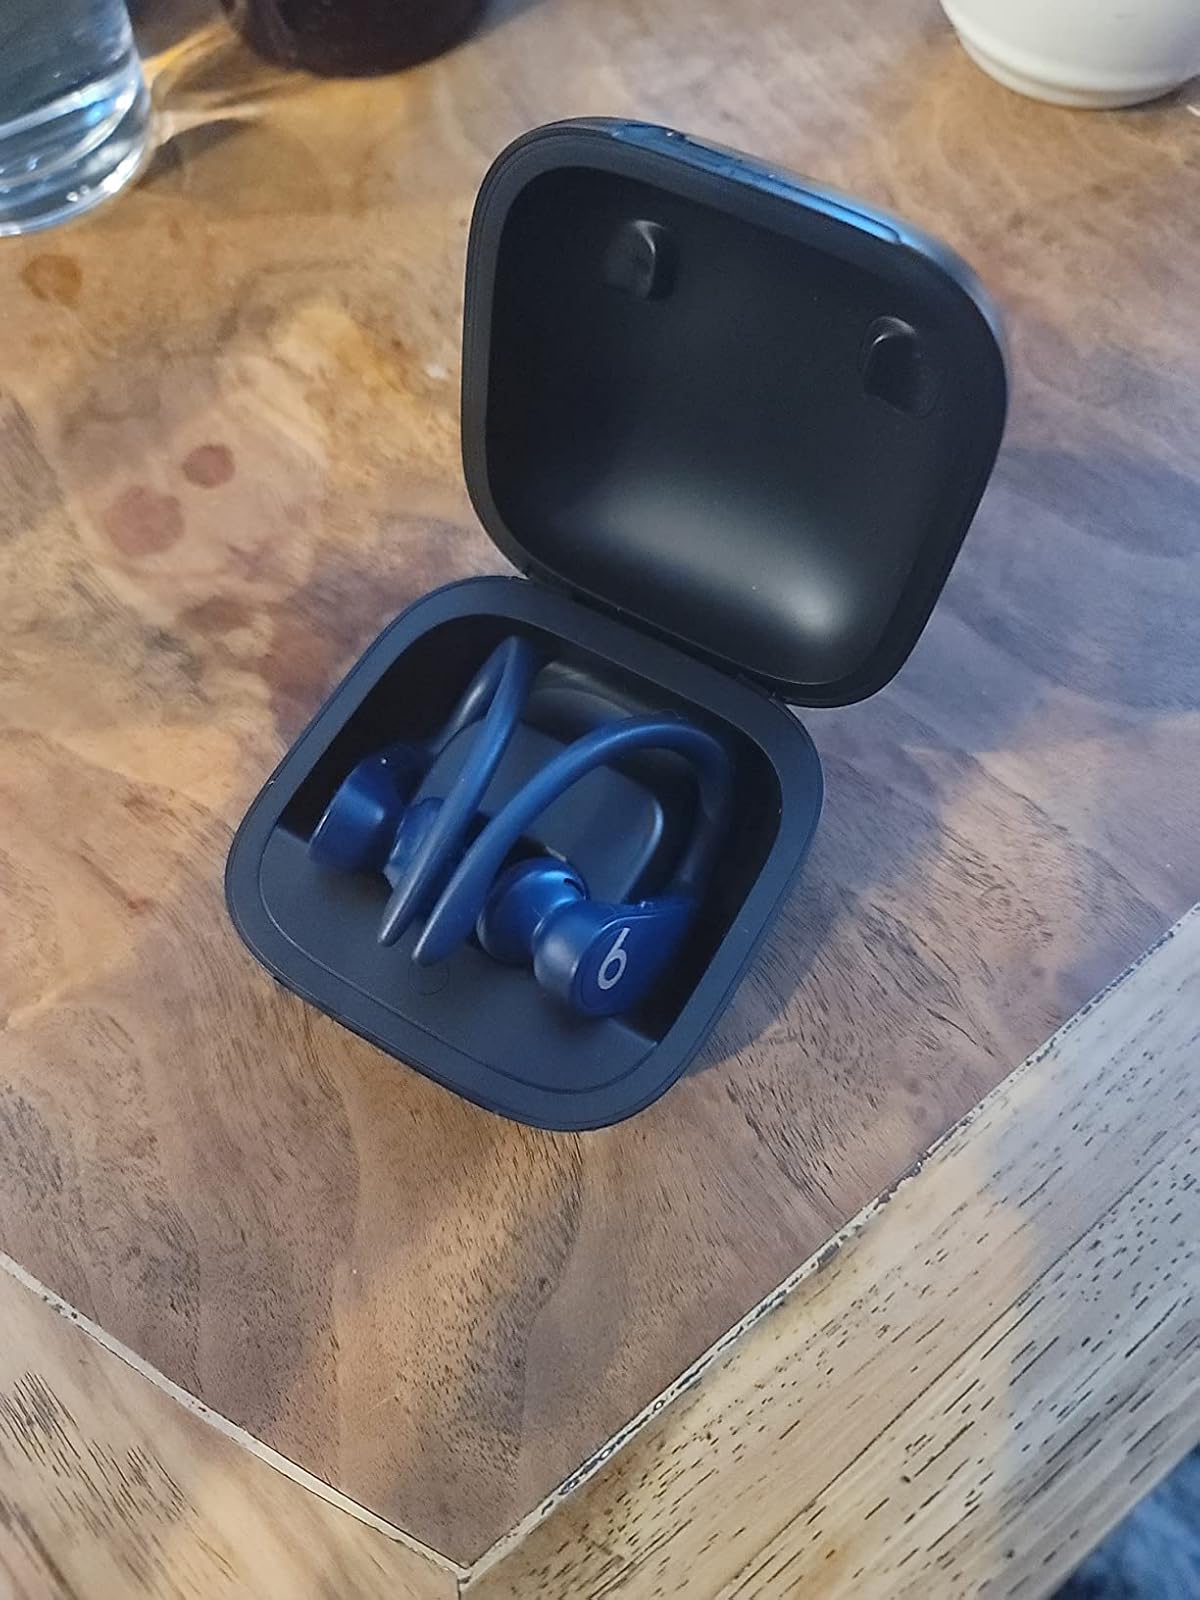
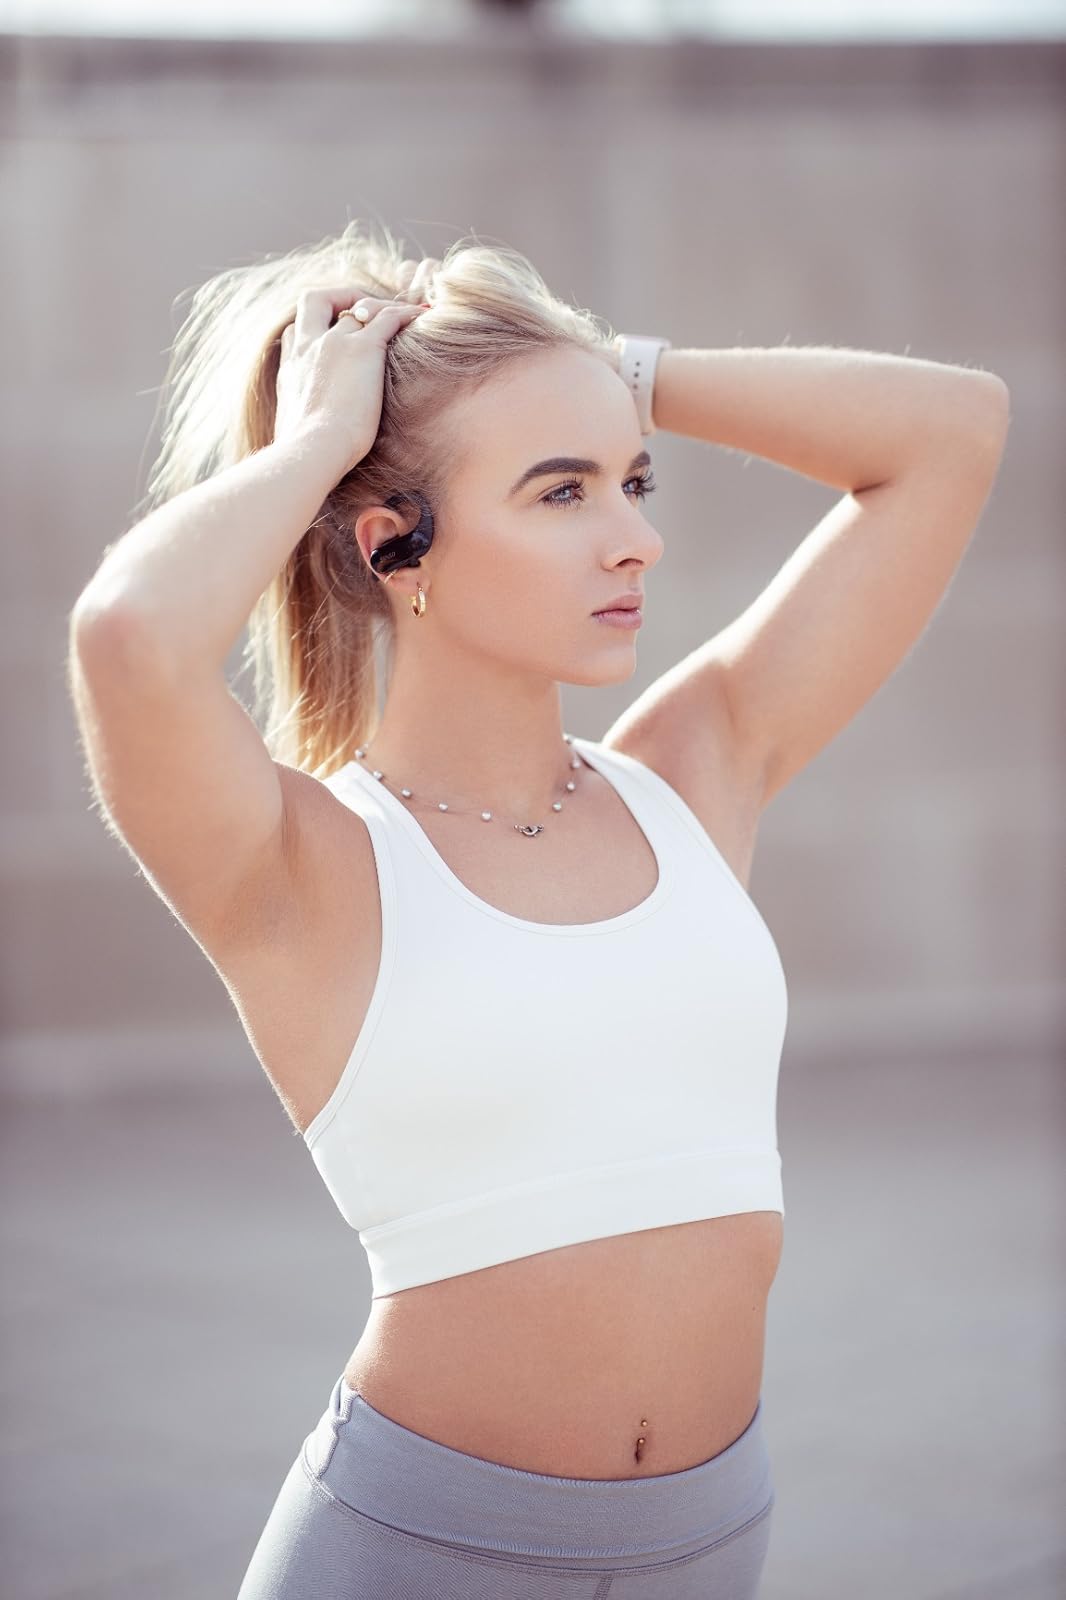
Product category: earbuds
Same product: no